Rugby league in Wales

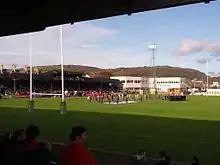
Wales vs The Cook Islands at the 2013 Rugby League World Cup

Wales participated in the first ever rugby league international, defeating New Zealand 9–8 at Athletic Ground, Aberdare on 1 January 1908 in front of 15,000 spectators, the winning try scored by former Wales rugby union international Dai Jones.